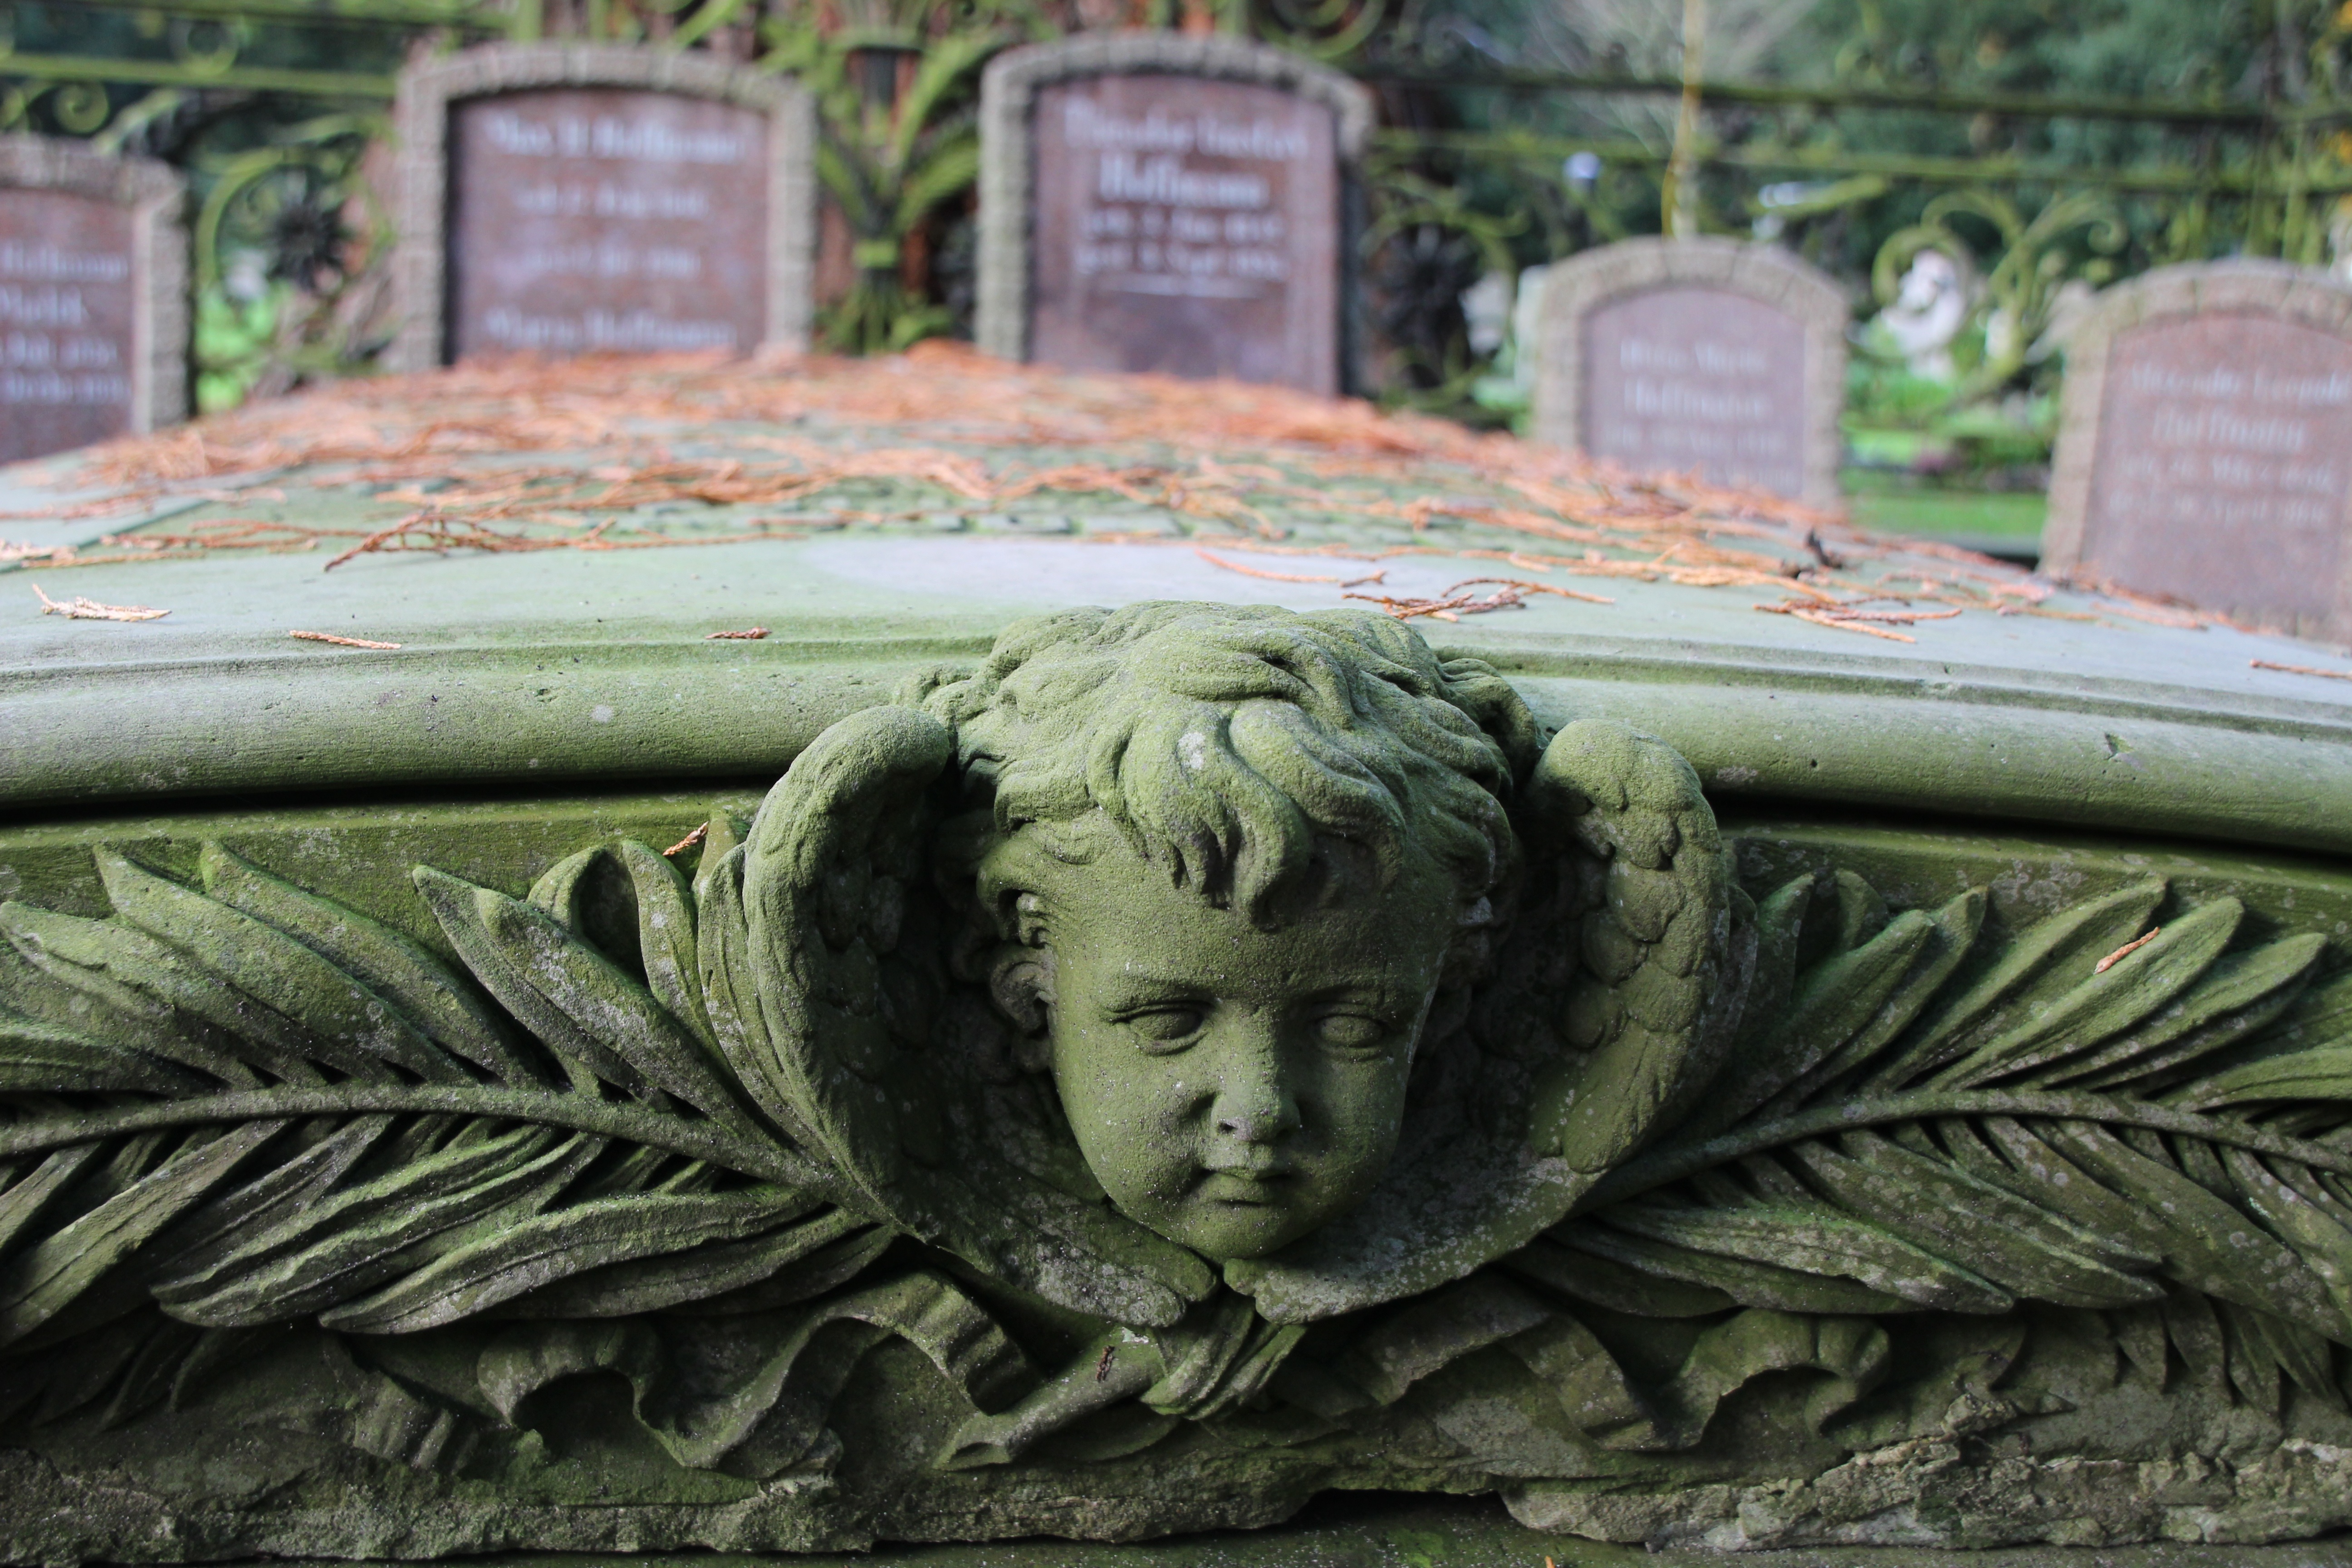
military, statue, green, soldier, cross, cemetery, gothic, sculpture, memorial, art, carving, grave stones, pixabay, cemetery pictures night, cemetery pictures gothic, pictures cemetery for free, cemetery grave design pictures, cemetery arrangements pictures, cemetery pictures, cemetery angel pictures, pictures from the cemetery, to cemetery pictures, images without copyright